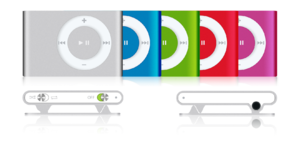
Cette image a été réalisée par Matthieu Riegler (User:Kyro) et placée sous les licences ci-dessous. Vous êtes libre de la réutiliser, pour n'importe quelle utilisation, tant que vous me citez en tant qu'auteur, Wikimedia Commons en tant que site et suivez les instructions des licences. Pourriez-vous avoir l'amabilité de me laisser un message sur cette page pour m'informer de votre utilisation de cette image. Exemple
L'iPod est un baladeur numérique de l'entreprise multinationale américaine Apple, lancé le 23 octobre 2001.
L'iPod shuffle est un baladeur numérique à mémoire flash conçu et commercialisé par Apple de 2005 à 2017. Il s'agit du modèle d'entrée de gamme dans la famille des iPod.